Horspath

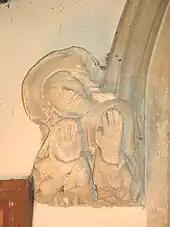
St Giles' parish church: 15th century carved stone figure of a man expressing amazement, forming the left label stop of the tower arch

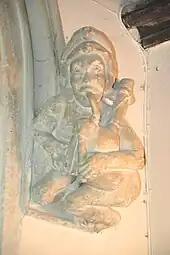
St Giles' parish church: 15th century carved stone figure of a man playing bagpipes, forming the right label stop of the tower arch

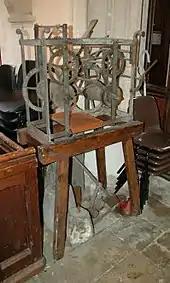
Disused turret clock now in the nave of St Giles' parish church

The Church of England parish church of Saint Giles seems to have been built late in the 12th century. The Early English Gothic south aisle, including the south door and three and a half bay south arcade date from this period. From this time the east wall of the chancel had a trio of three stepped lancet windows. The early Decorated Gothic south transept was added late in the 13th or early in the 14th century as a chantry chapel. The south porch was added late in the 14th century. Around 1400 the present west tower and tower arch were built. The tower arch features two unusual almost life-size sculptures of human figures: one playing the bagpipes and the other showing an expression of amazement. Also in the 15th century the pitch of the nave roof was greatly reduced in typical Perpendicular Gothic style. Late in the 15th century, Perpendicular Gothic windows were inserted in both sides of the chancel and the north wall of the nave. The Perpendicular Gothic piscinae in the chancel and south transept are also 15th century.